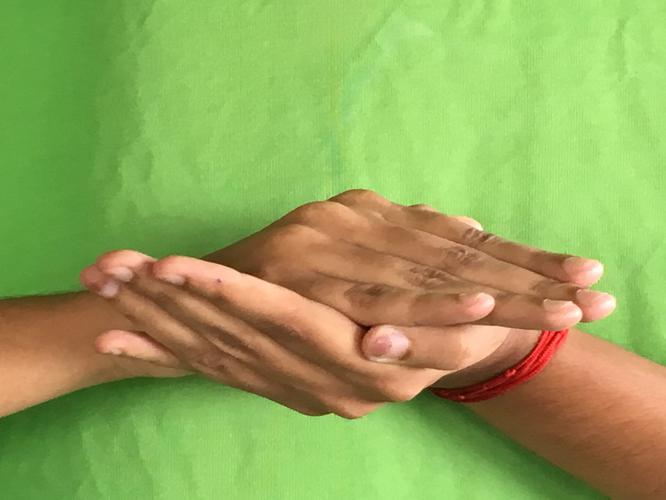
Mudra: Samputa
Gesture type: double_hand